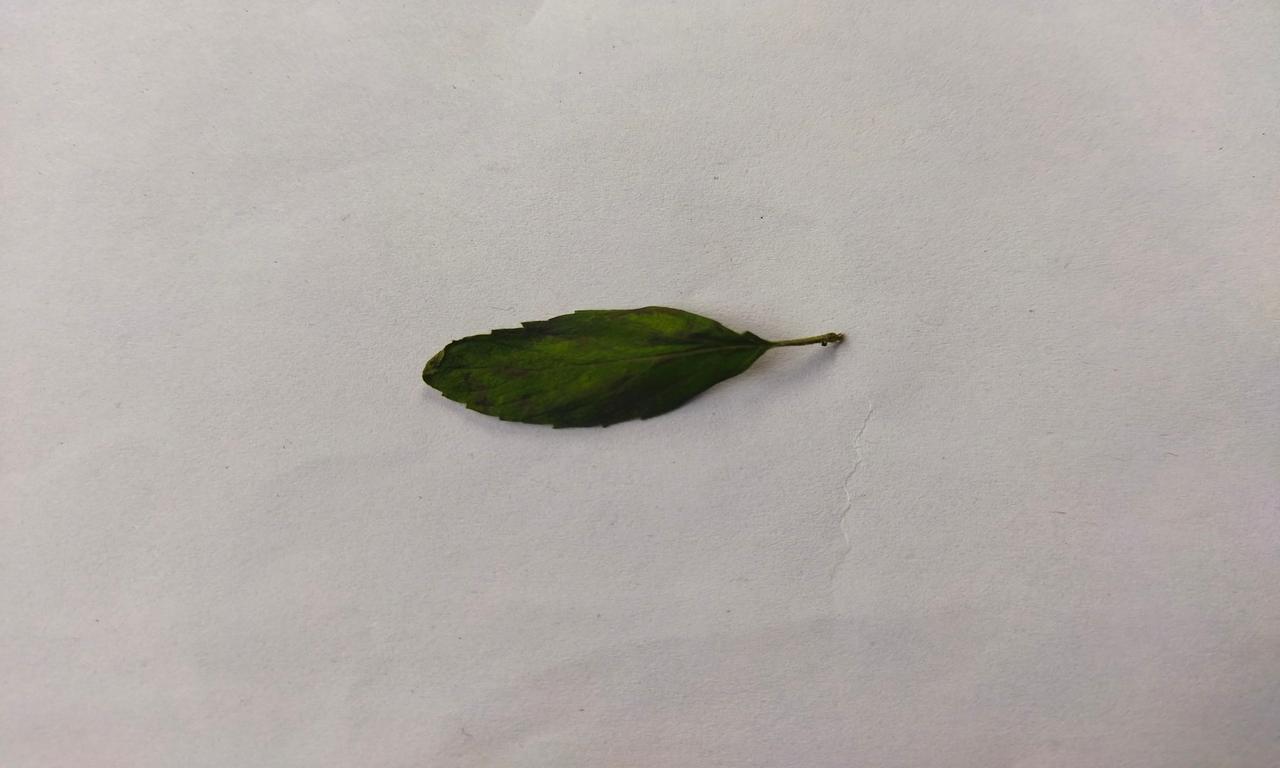
Label: Spoiled